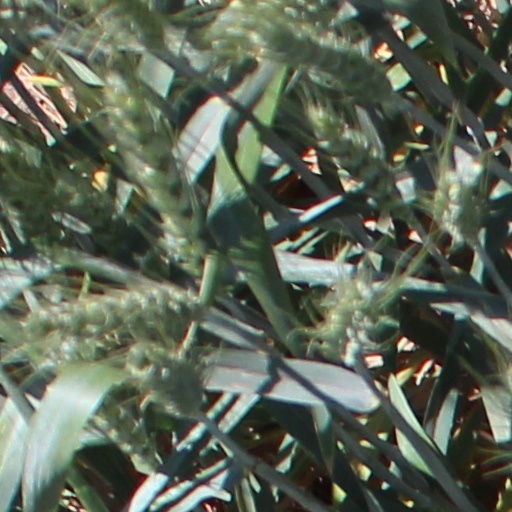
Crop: wheat